Henry Tureman Allen

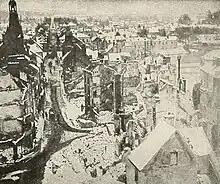
The destruction seen in Argonne Forest, France from the Meuse–Argonne offensive.

After the United States had entered World War I in April 1917, Allen was now promoted to brigadier general in May. He was made a temporary major general not long afterwards and given command of the newly activated 90th Division at Camp Travis, Texas. The unit consisted mostly of draftees from the states of Texas and Oklahoma−hence the division's T.O. insignia on its badge, together with its nickname of "Tough Ombres"−and, in its first few weeks, had many shortages including rifles, housing, artillery, uniforms, and even soldiers. By the spring of 1918, the division was short by more than 10,000 men. Despite these problems, Allen kept his men in a training program. Once he learned that the division would be joining the American Expeditionary Forces (AEF) on the Western Front in May of that year, large numbers of troops began pouring into the division. Allen added onto his training schedule and made his men run for fifteen hours a day, seven days a week. Sometime in the third week of June, the division was then shipped off to France.